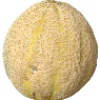
Label: Cantaloupe 2